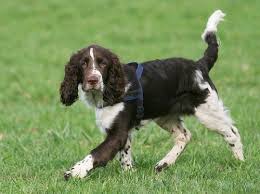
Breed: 276-n000112-English_springer